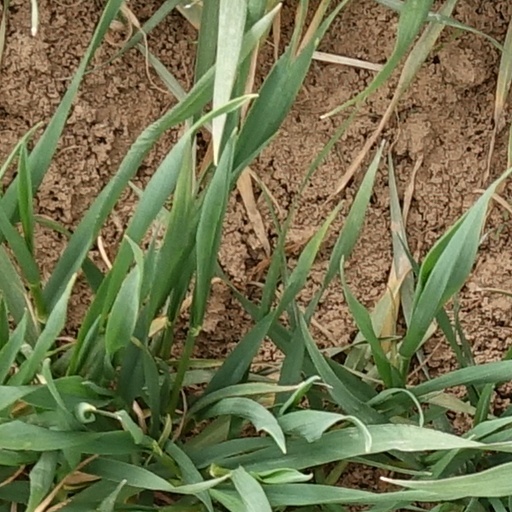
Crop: wheat